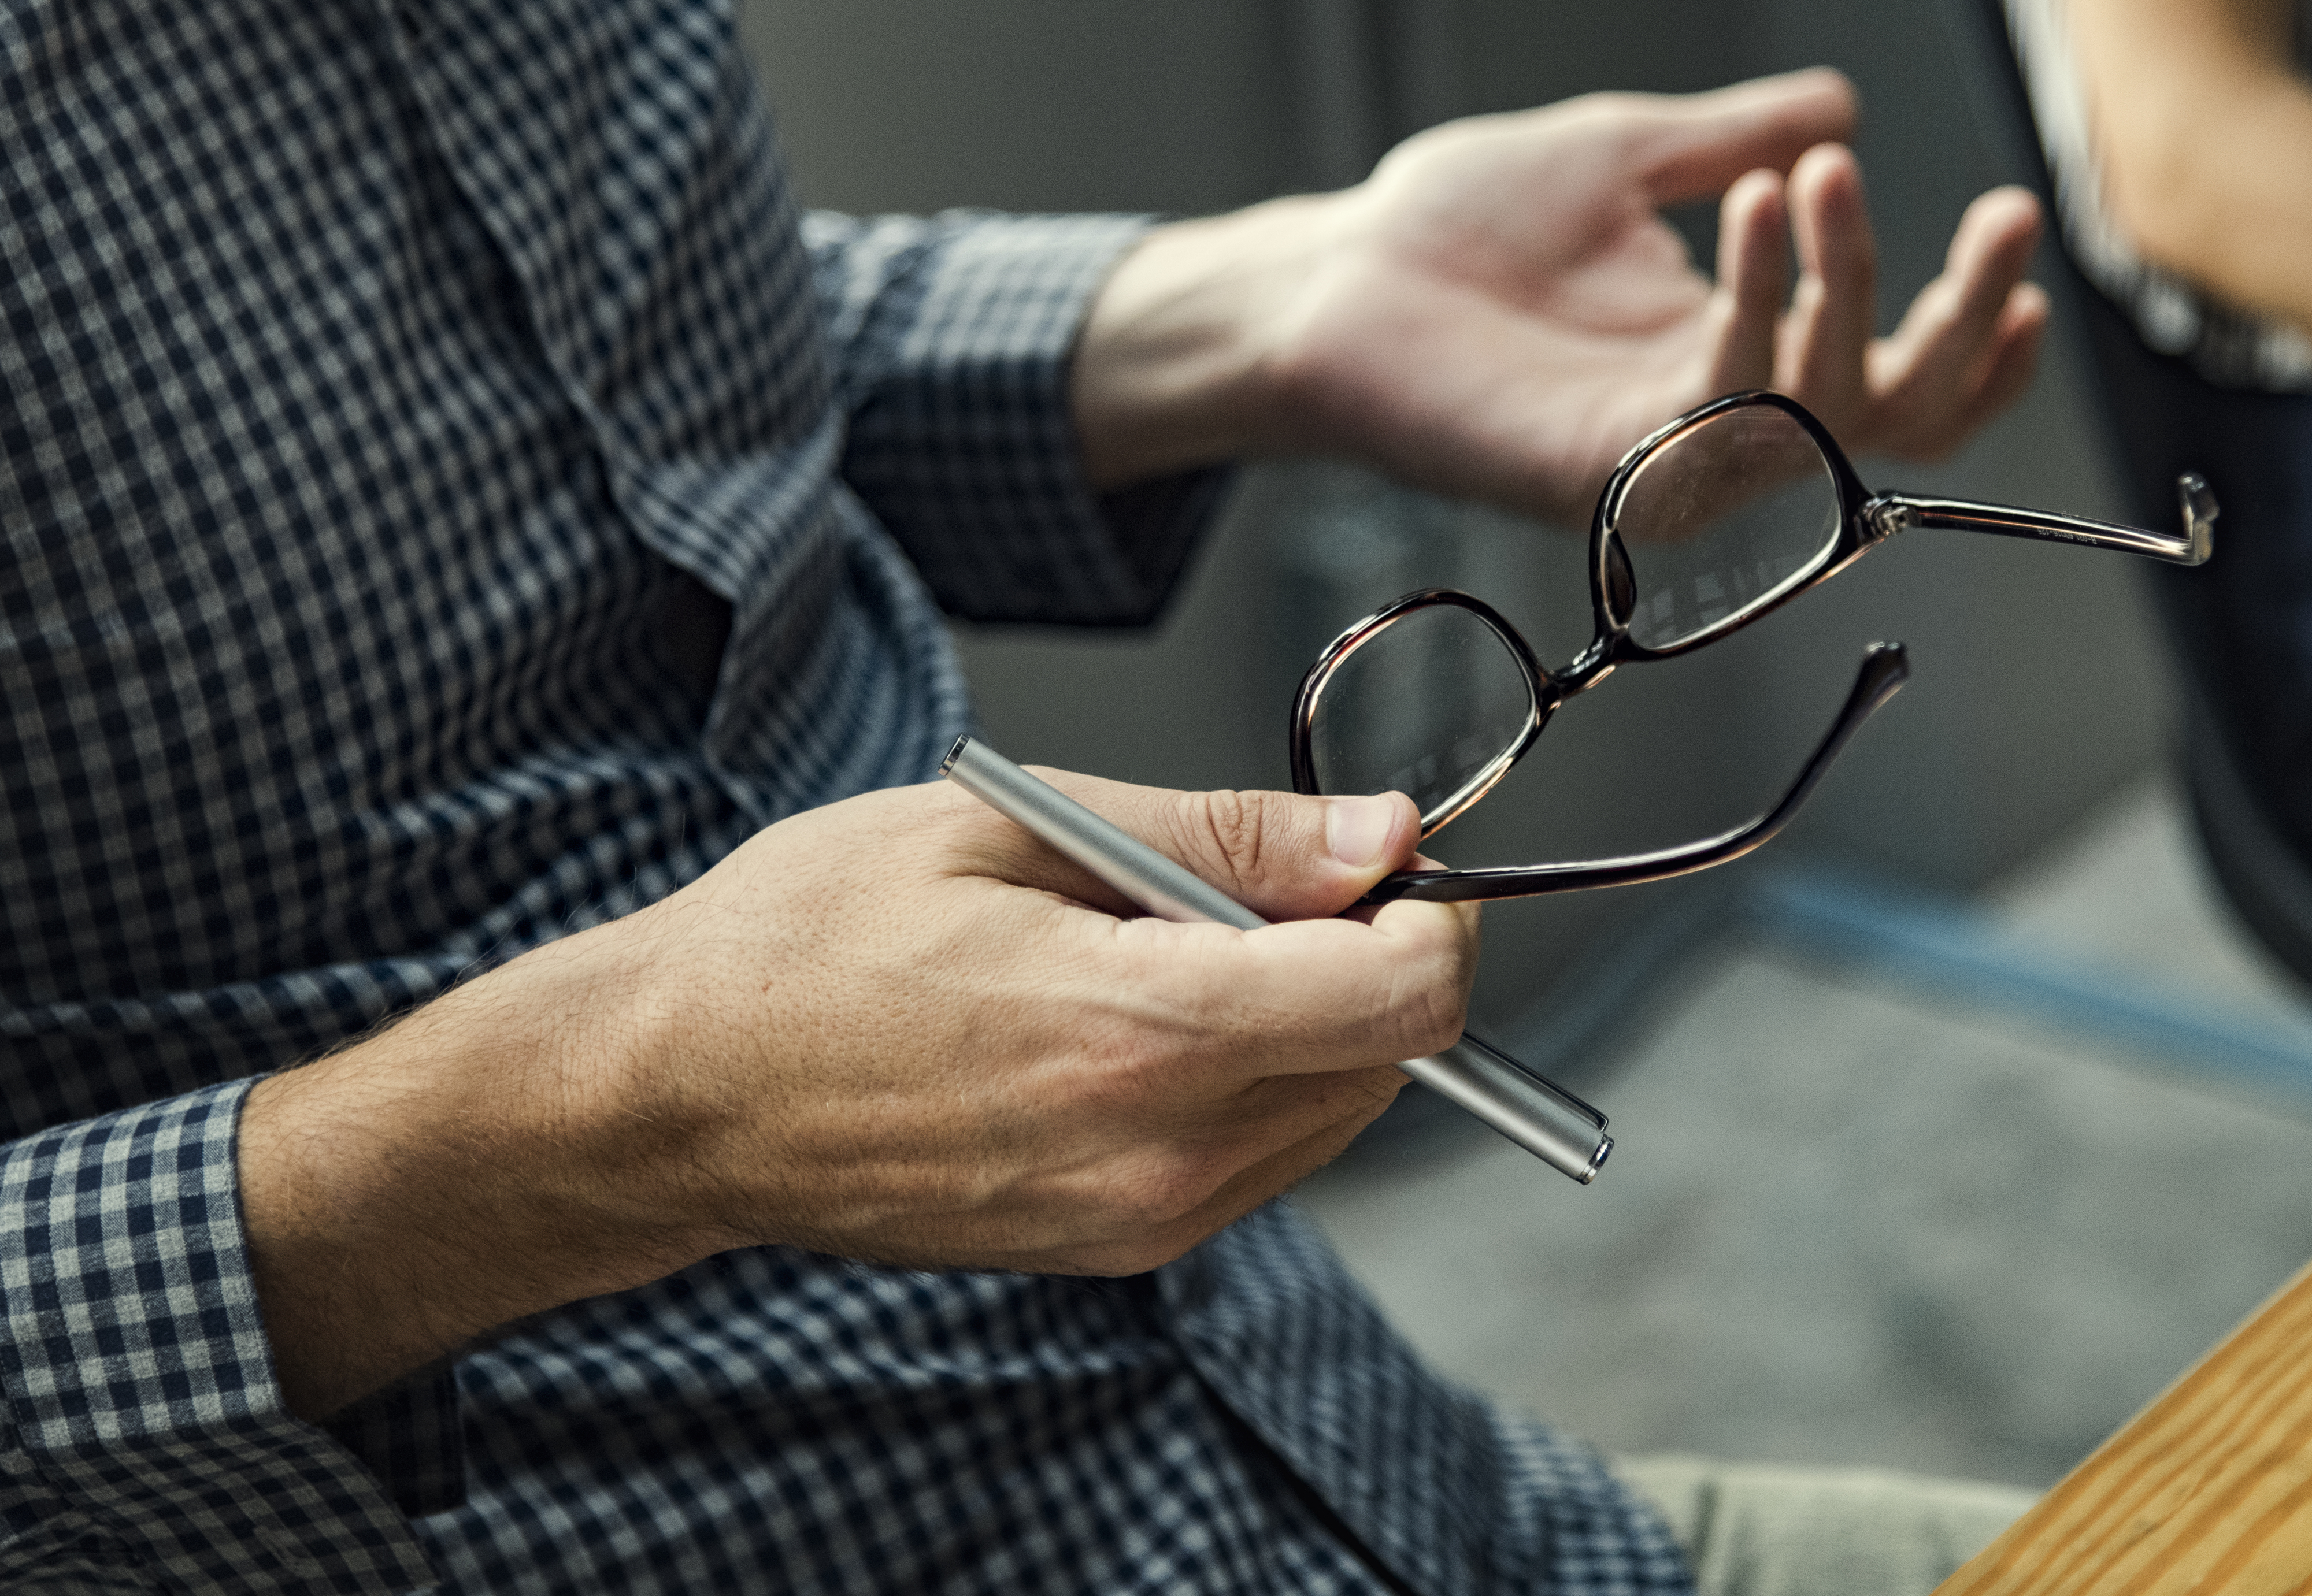
american, brainstorming, business, businessman, busy, career, caucasian, communication, cooperation, corporate, discussion, employment, european, ideas, job, lifestyle, man, manager, meeting, occupation, office, person, planning, professional, project, startup, strategy, talking, team, teamwork, thinking, westerner, work, working, workplace, eyewear, glasses, vision care, finger, hand, product